Kelly Wunsch

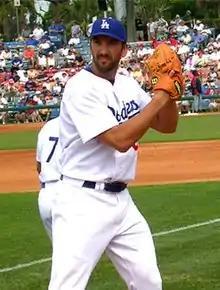
Wunsch during spring training in 2006

Kelly Douglas Wunsch (born July 12, 1972) is an American former Major League Baseball (MLB) pitcher who played for the Chicago White Sox and Los Angeles Dodgers from 2000 to 2005.